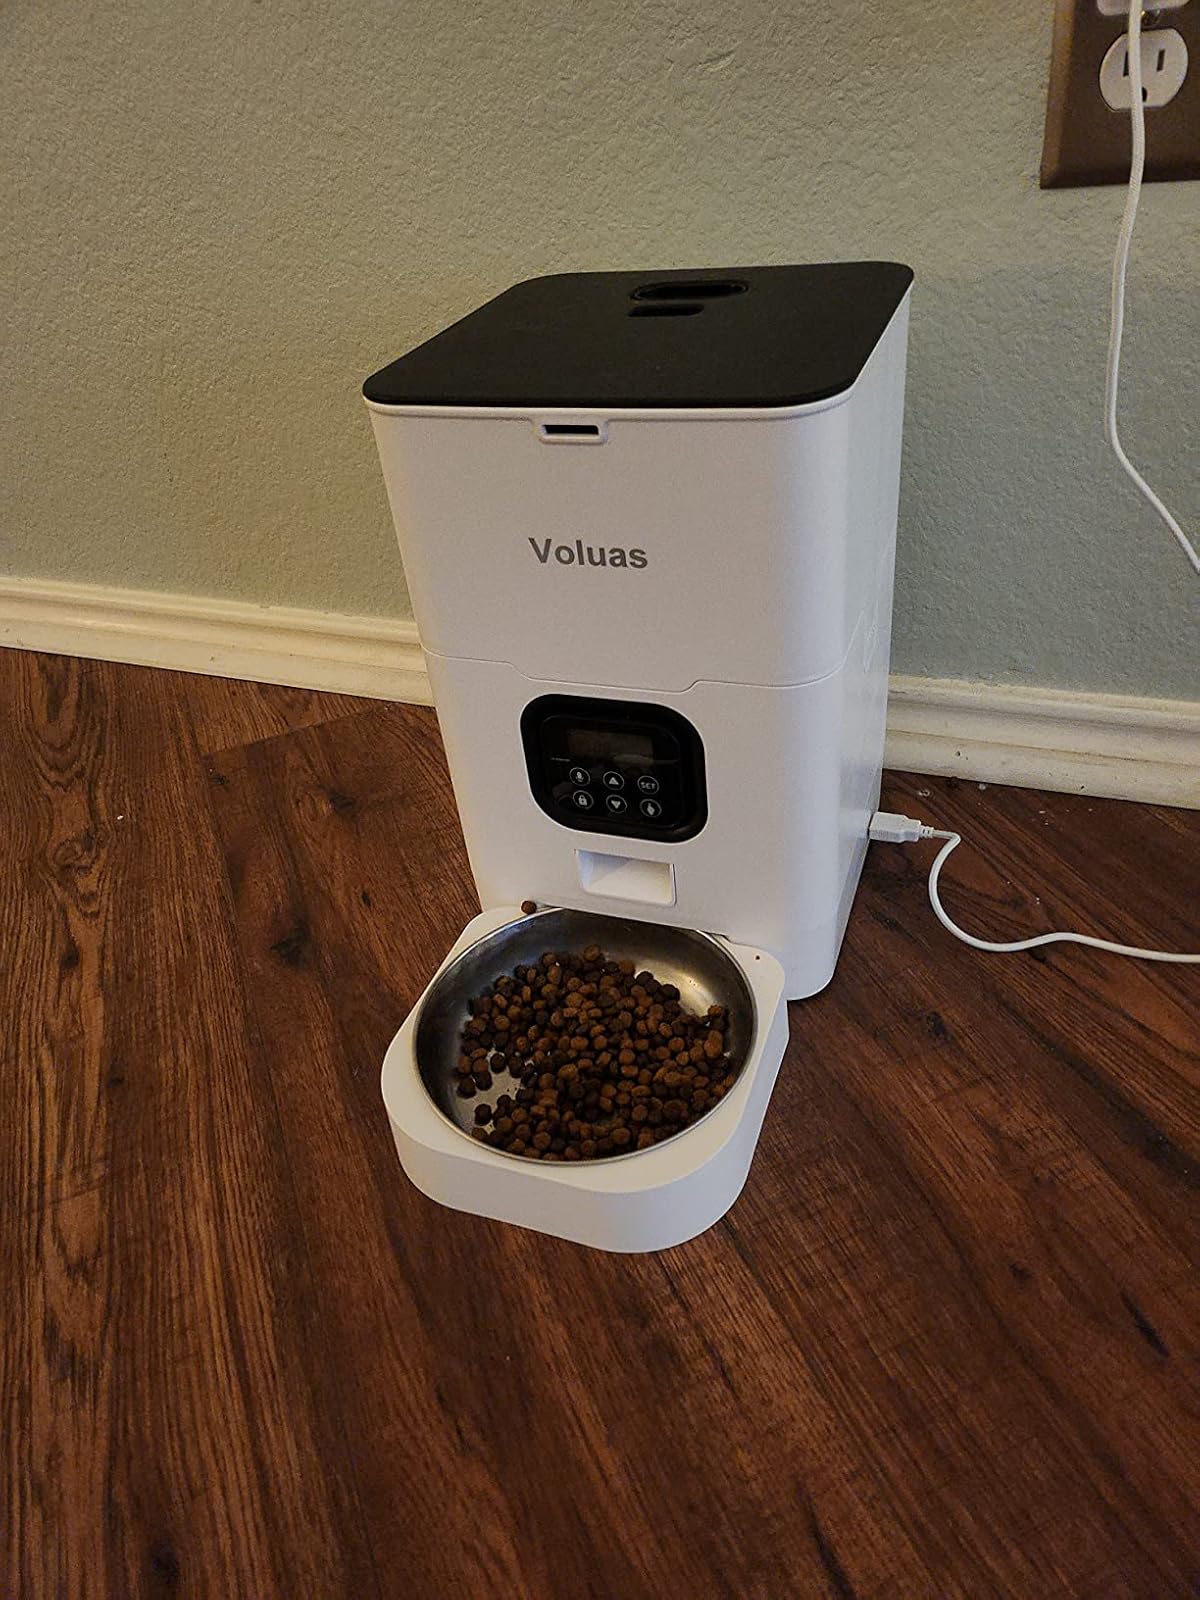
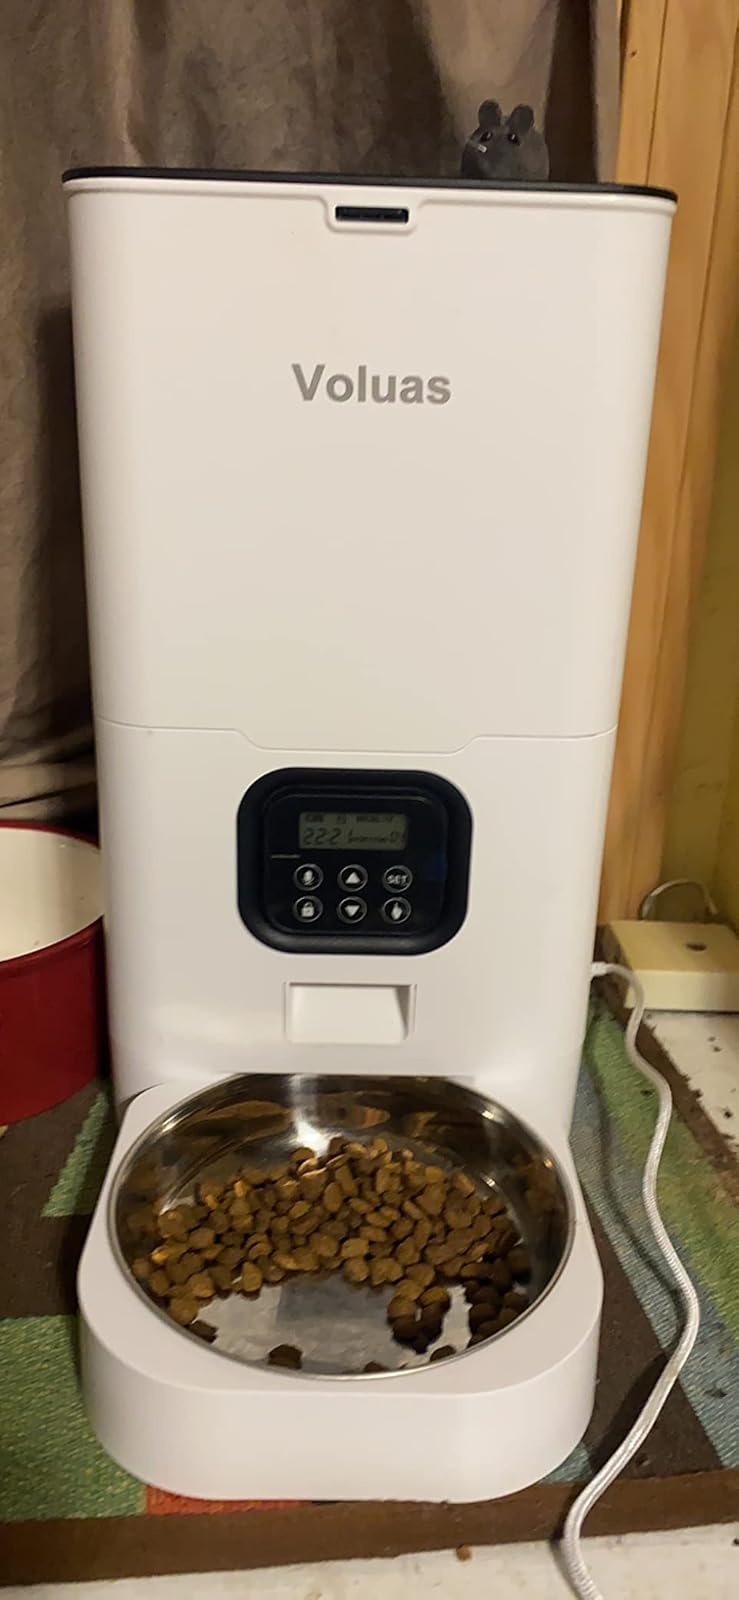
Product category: items_feeder
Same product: yes